Danielle Fishel

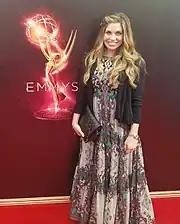

In 2013, she starred in the drama "Boiling Pot" (released in 2015), which is based on true events of racism that occurred on college campuses across the country during the 2008 United States presidential election. The film also stars Louis Gossett Jr., Keith David, M. Emmet Walsh, and John Heard. Fishel plays an average college girl, naive regarding racism and unaware of its existence. In October 2013, she was featured in "Clapping for the Wrong Reasons", a short film to promote Childish Gambino's second studio album, "Because the Internet".